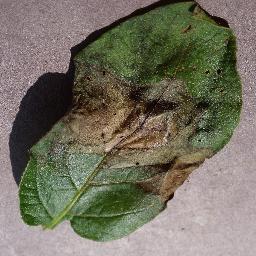
Label: Potato___Late_blight